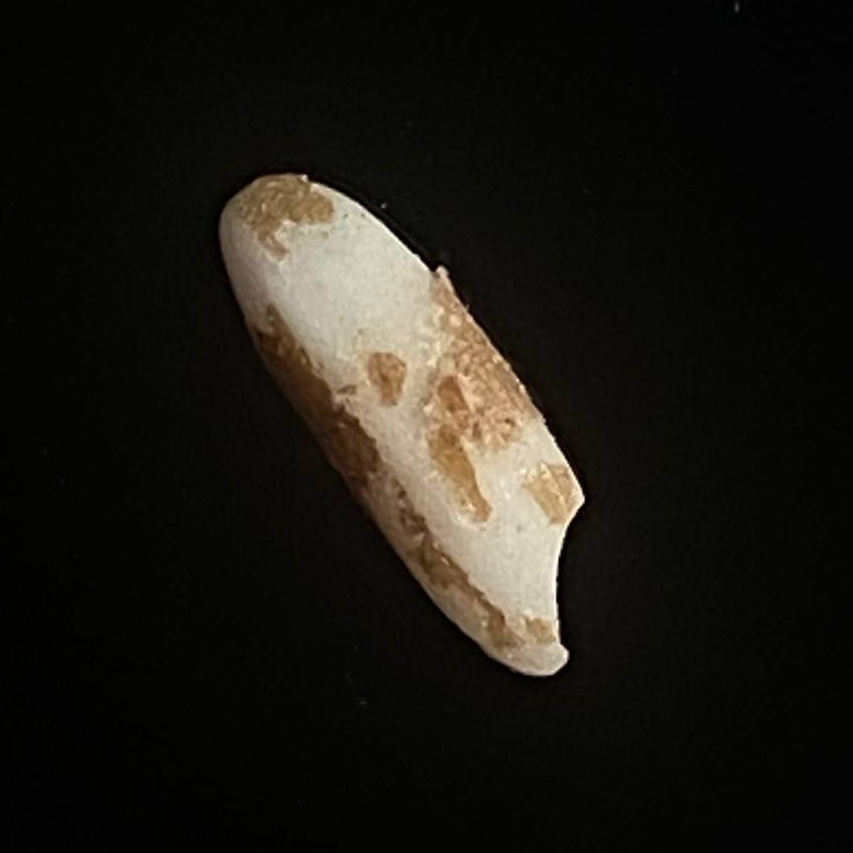
Rice variety: Lal_Binni